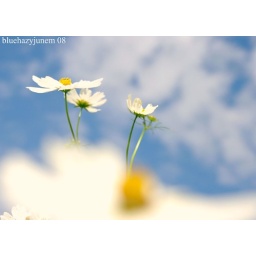
white cosmos under the sky